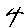
Label: 4